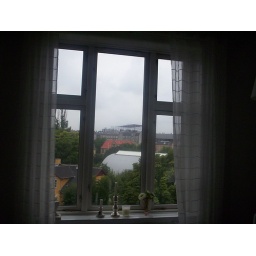
we are in the house cleaning.. its a 3rd floor i taken a picture at the top.. its copenhagen